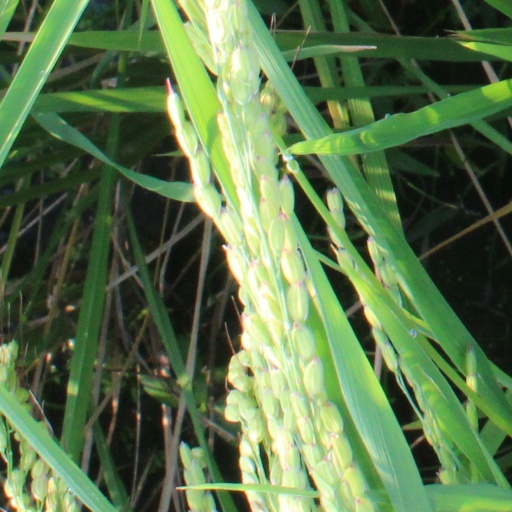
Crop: rice